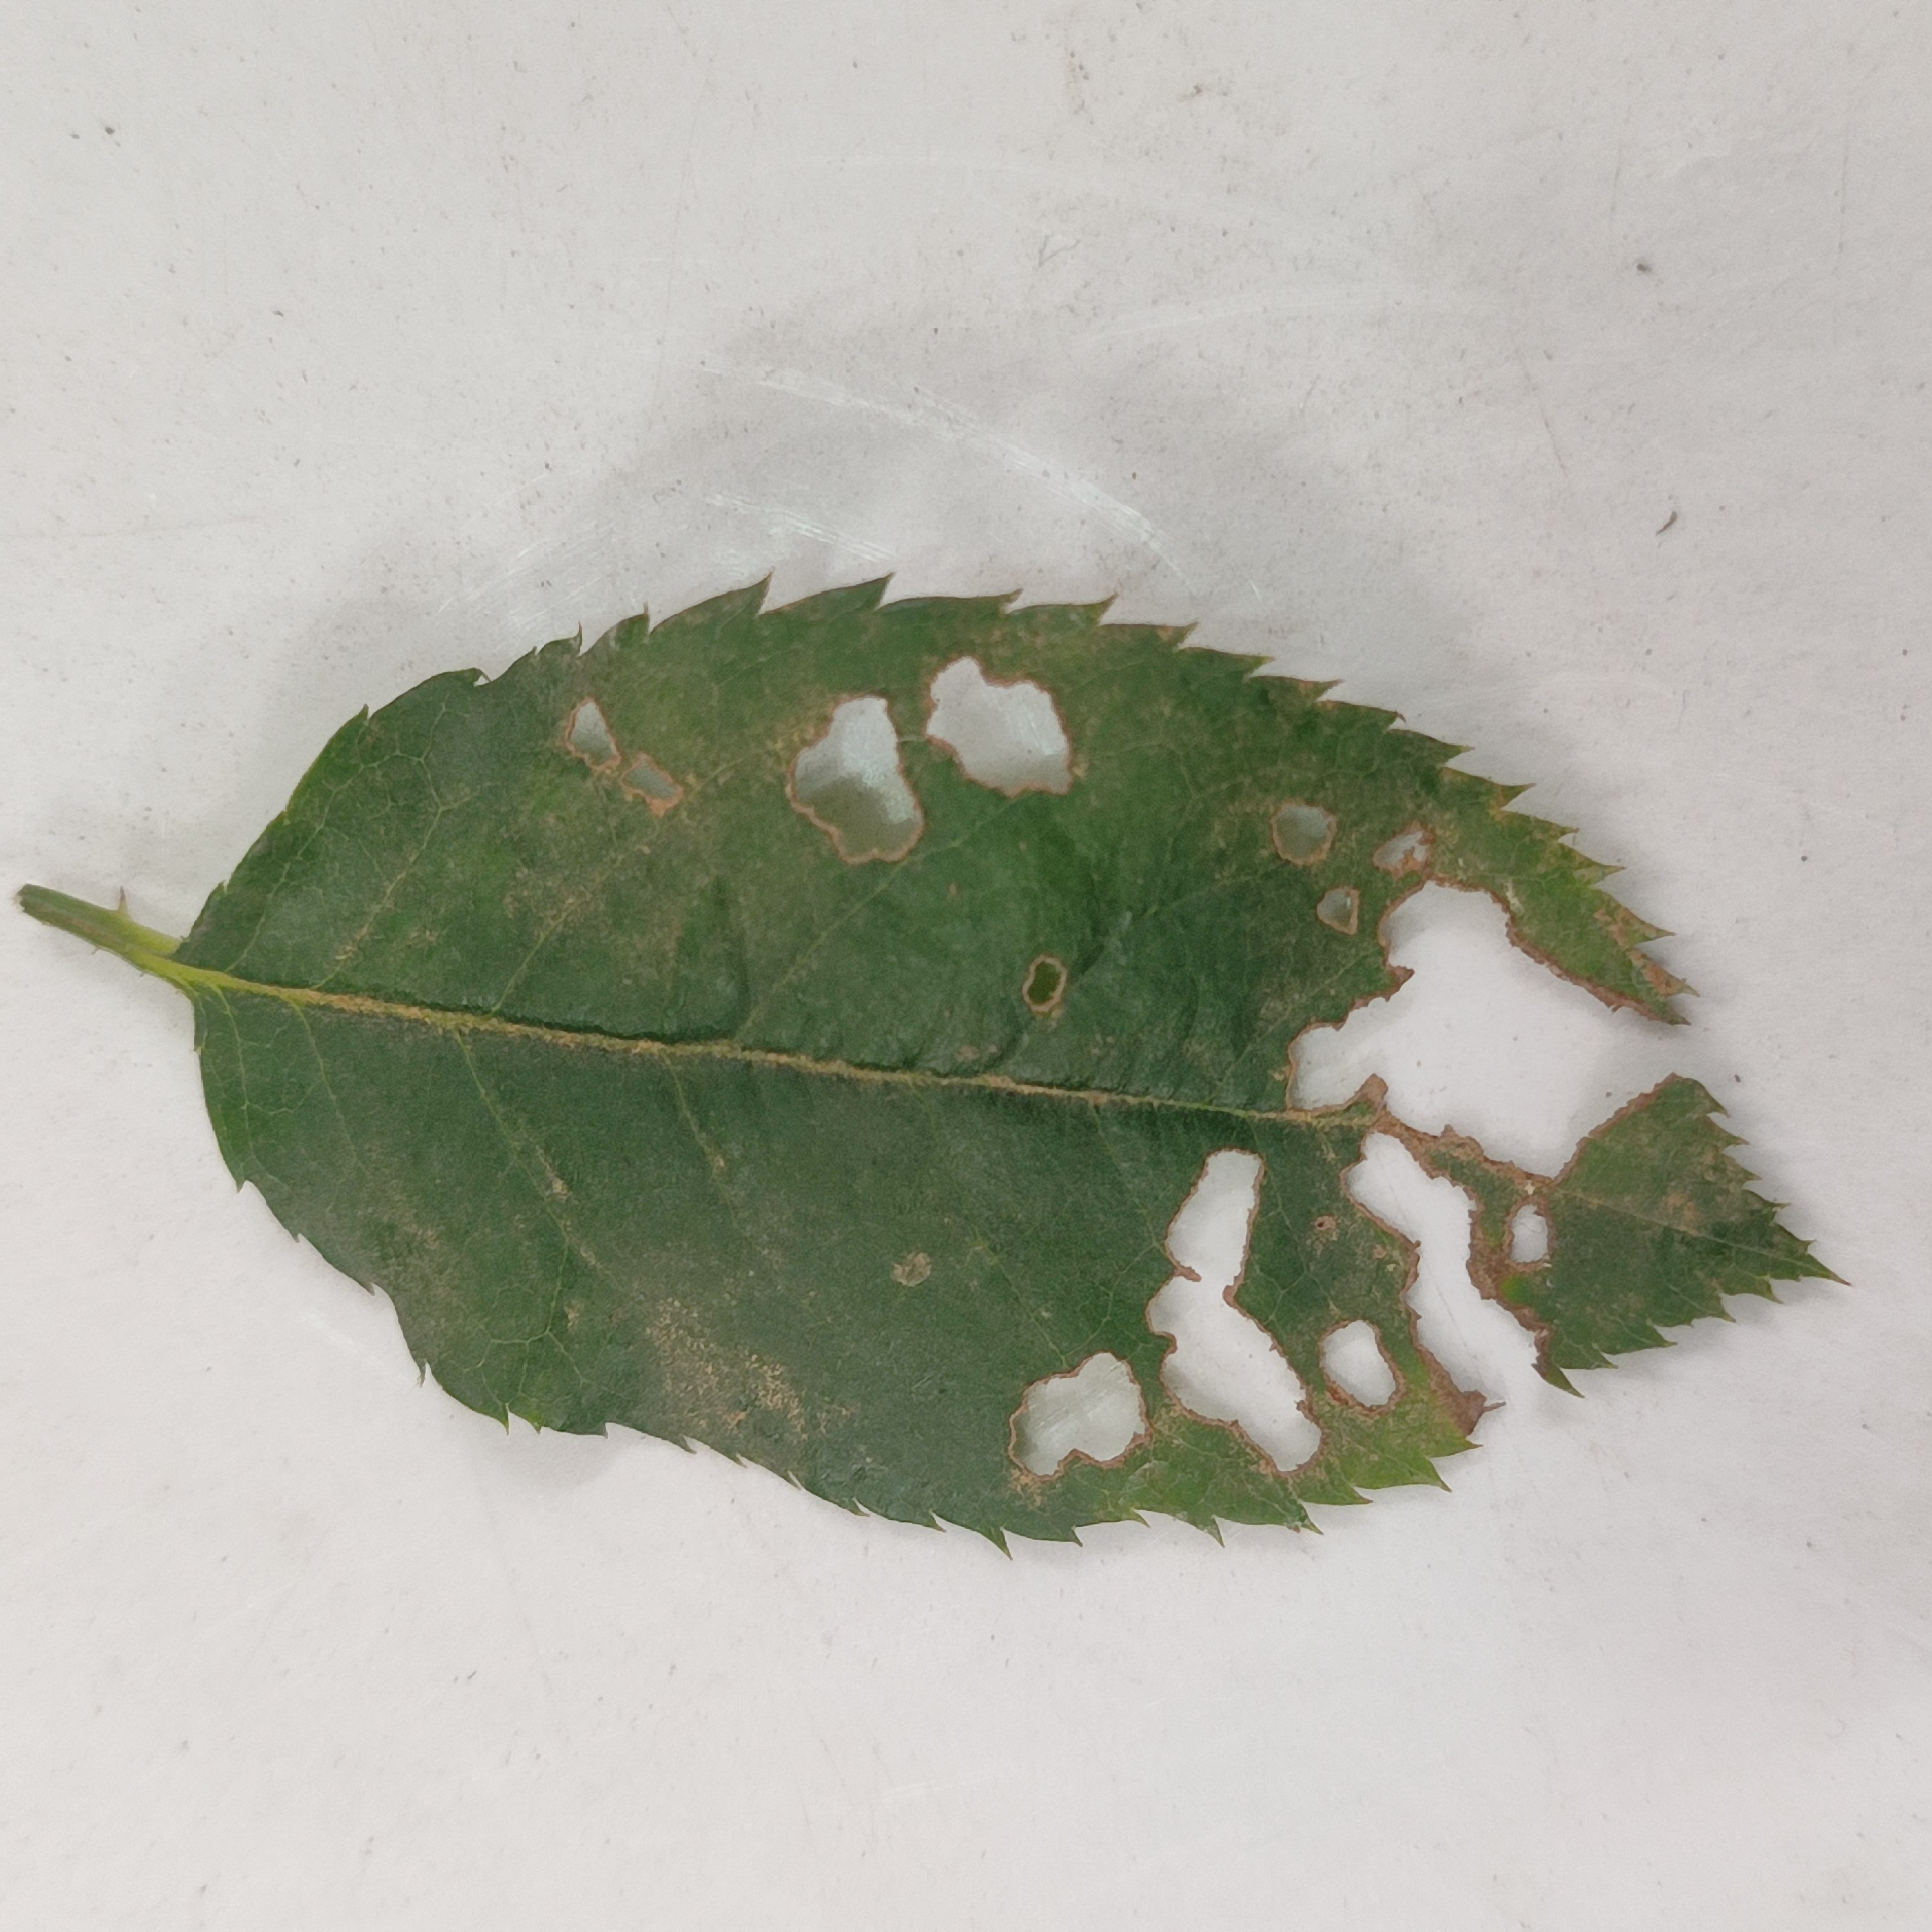
Label: Insect Hole